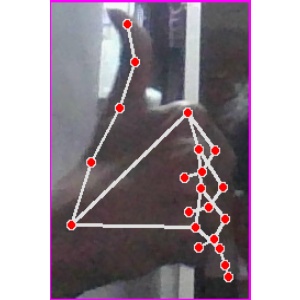
अक्षर: थ